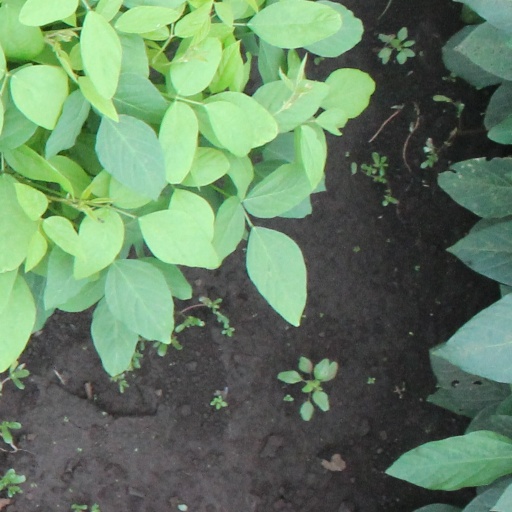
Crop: soybean